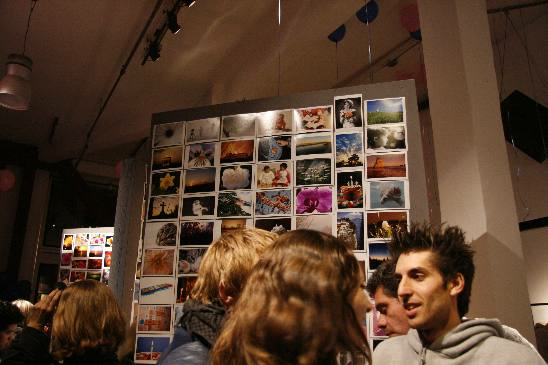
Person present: Yes